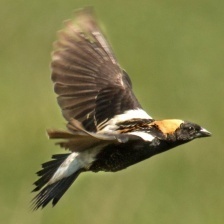
Species: BOBOLINK
Scientific name: DOLICHONYX ORYZIVORUS